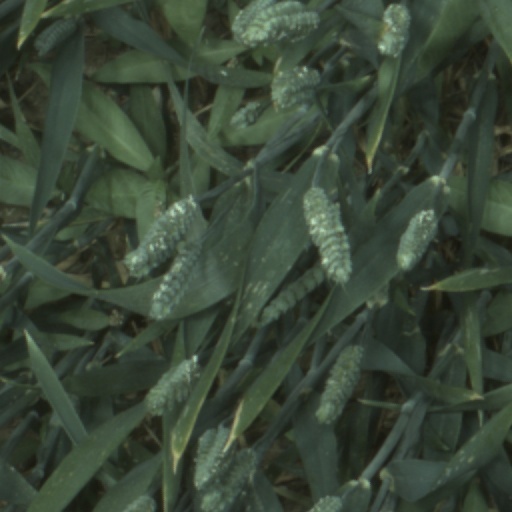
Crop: wheat